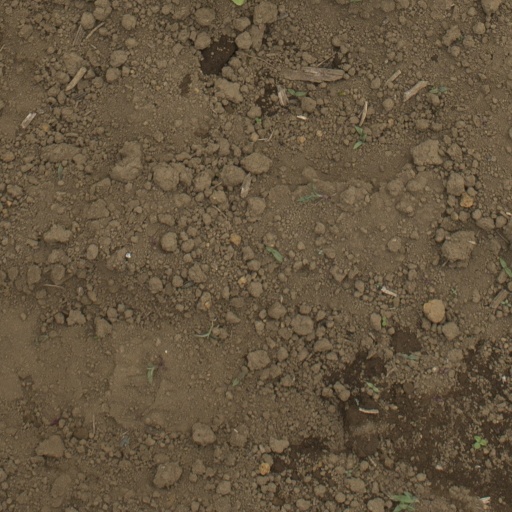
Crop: Jerusalem artichoke